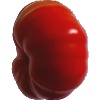
Label: Tomato 3